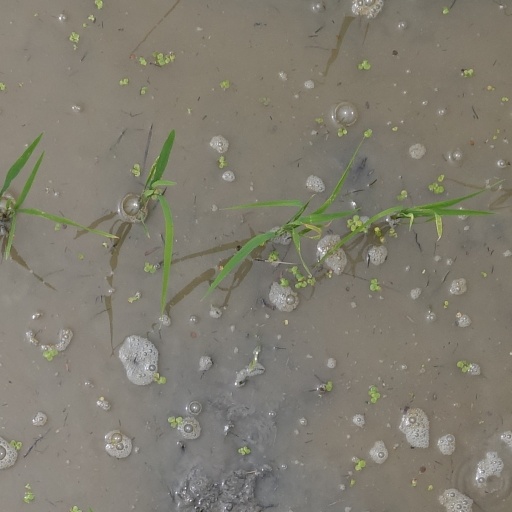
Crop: rice